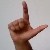
The image shows a hand gesture representing the letter 'L' in Indian Sign Language.